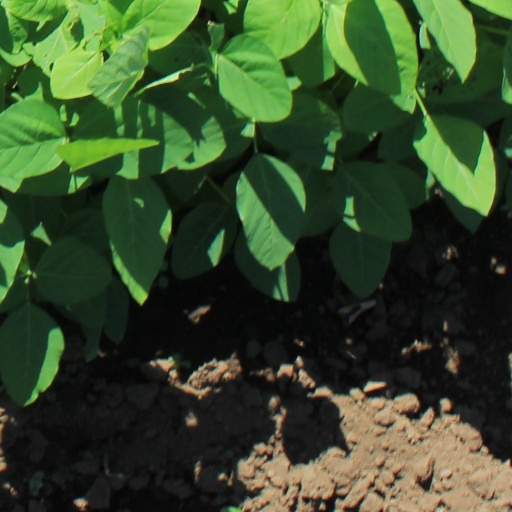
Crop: soybean